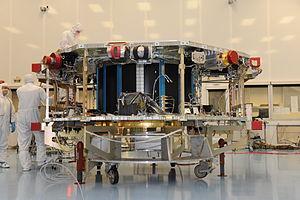
Assemblage du satellite n°2 de la constellation de satellites scientifiques de la NASA Magnetospheric Multiscale Mission (MMS)
Magnetospheric Multiscale mission ou MMS est une mission spatiale de la NASA chargée d'étudier la magnétosphère de la Terre lancée le 13 mars 2015 et est la quatrième mission de la NASA dans le cadre de son programme d'étude des relations Soleil-Terre. MMS utilise quatre satellites identiques volant en formation placés sur des orbites terrestres hautes. Les instruments scientifiques embarqués doivent recueillir des données permettant de reconstituer la structure et la dynamique des régions où se produisent les reconnexions magnétiques. Ils doivent en particulier mesurer l'accélération des particules énergétiques et les turbulences. La mission comprend deux phases d'une durée totale de deux ans pour étudier ce phénomène in situ d'abord dans la région où le vent solaire vient se heurter au champ magnétique terrestre puis, dans la région située à l'opposé par rapport à la Terre, dans la queue de la magnétosphère.